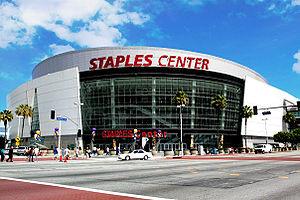
NBBJ est une agence d'architecture américaine implantée mondialement.